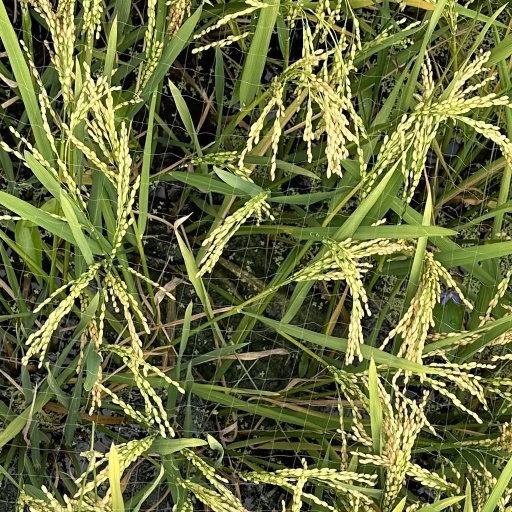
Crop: rice